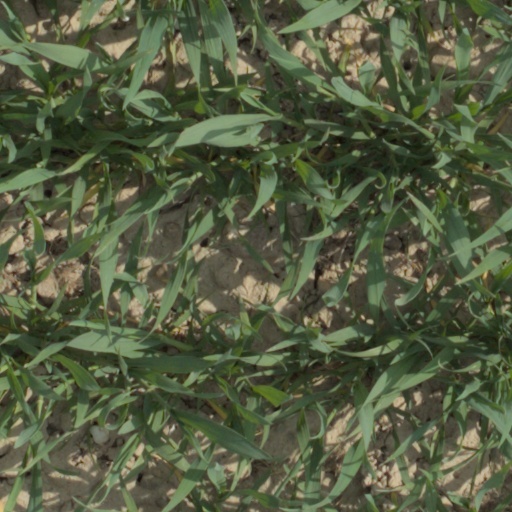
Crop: wheat